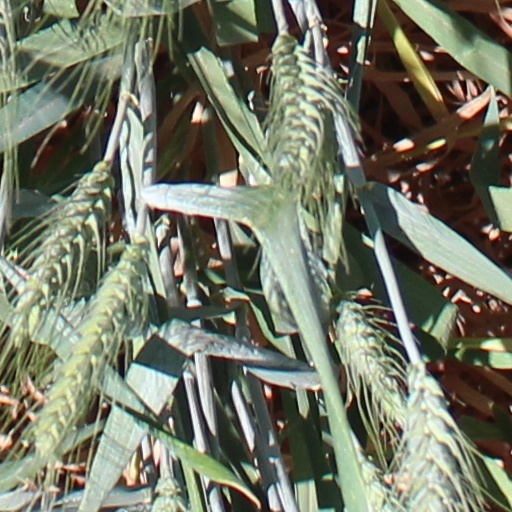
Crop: wheat